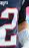
Number: 2